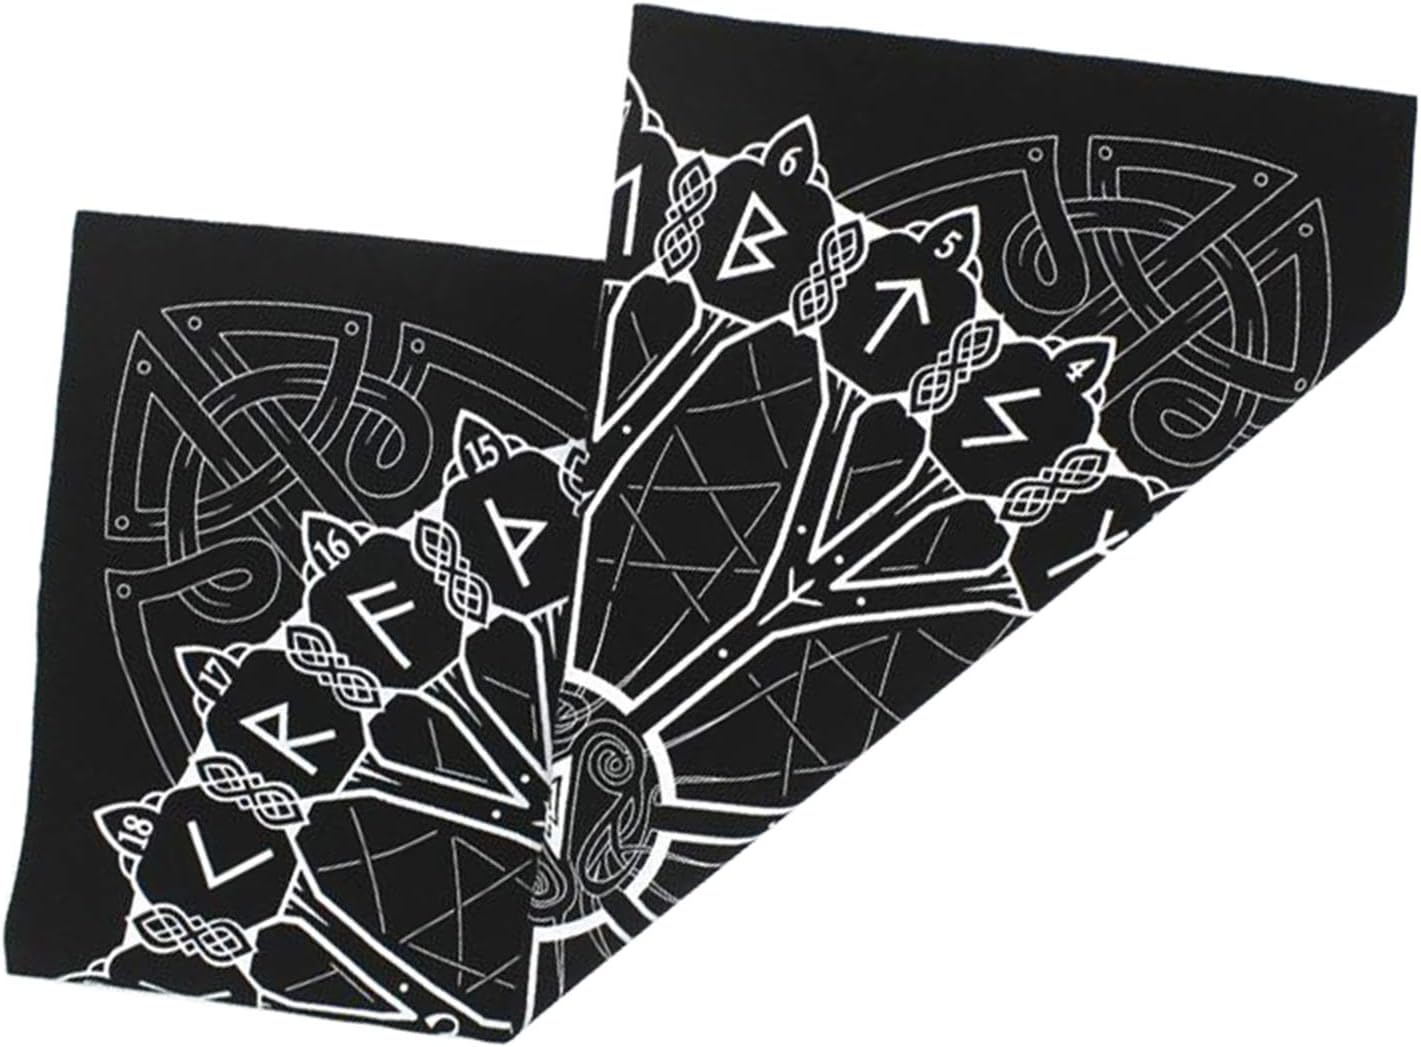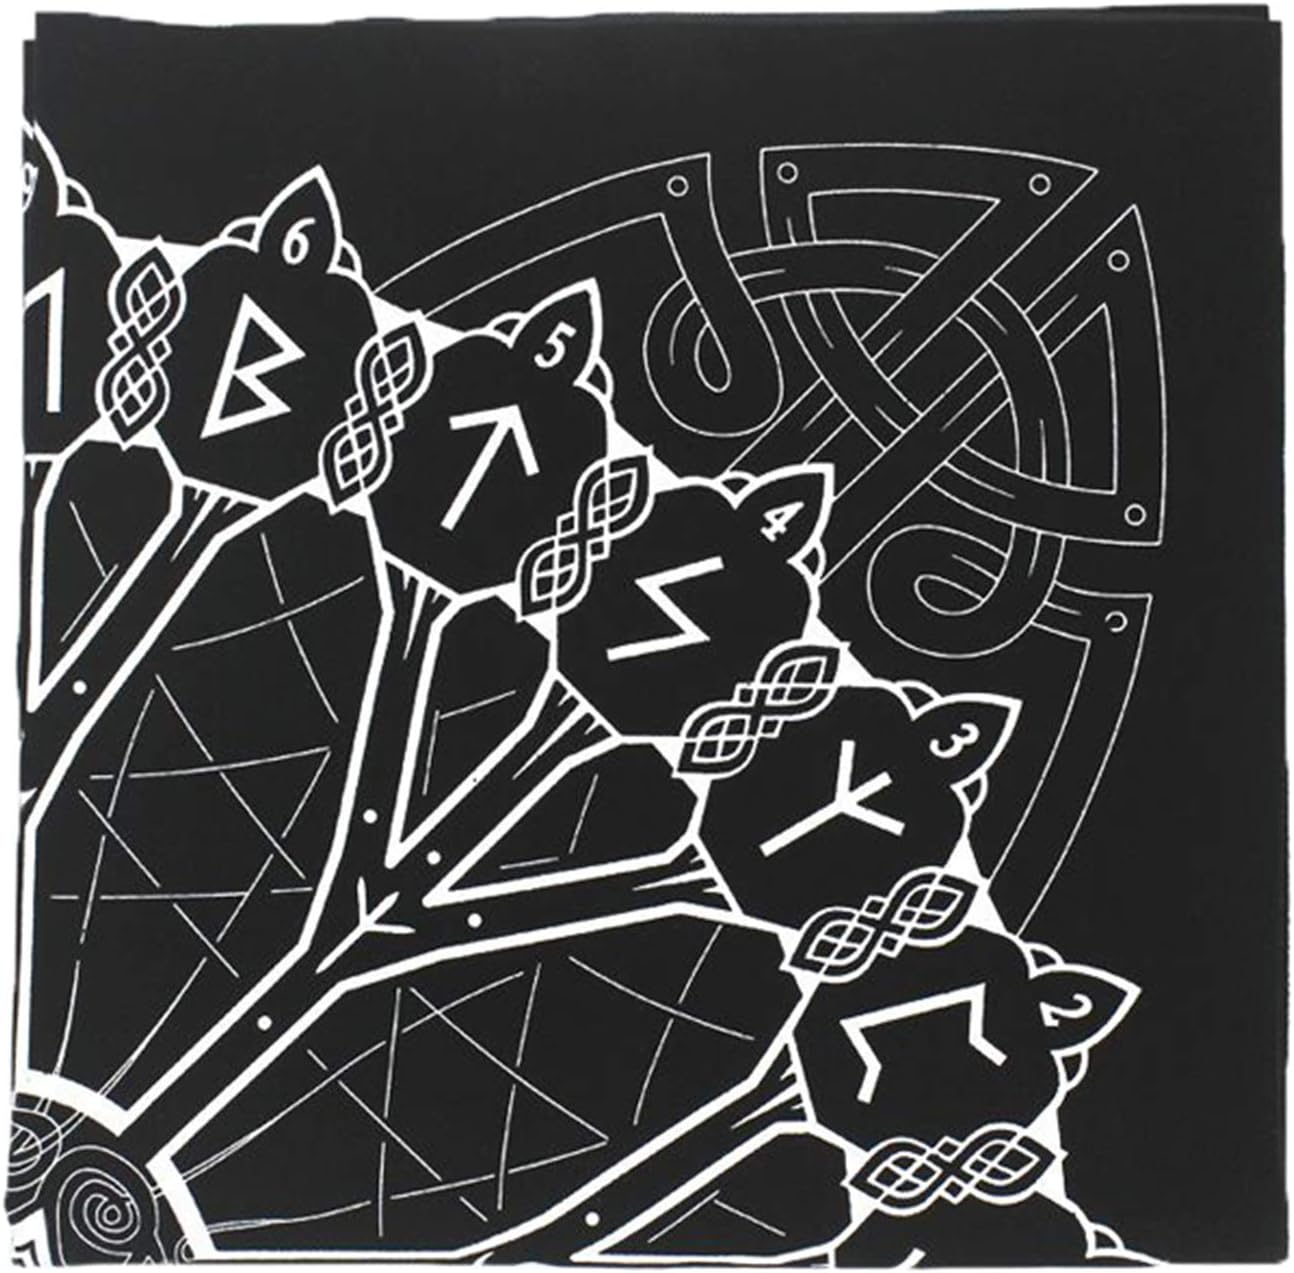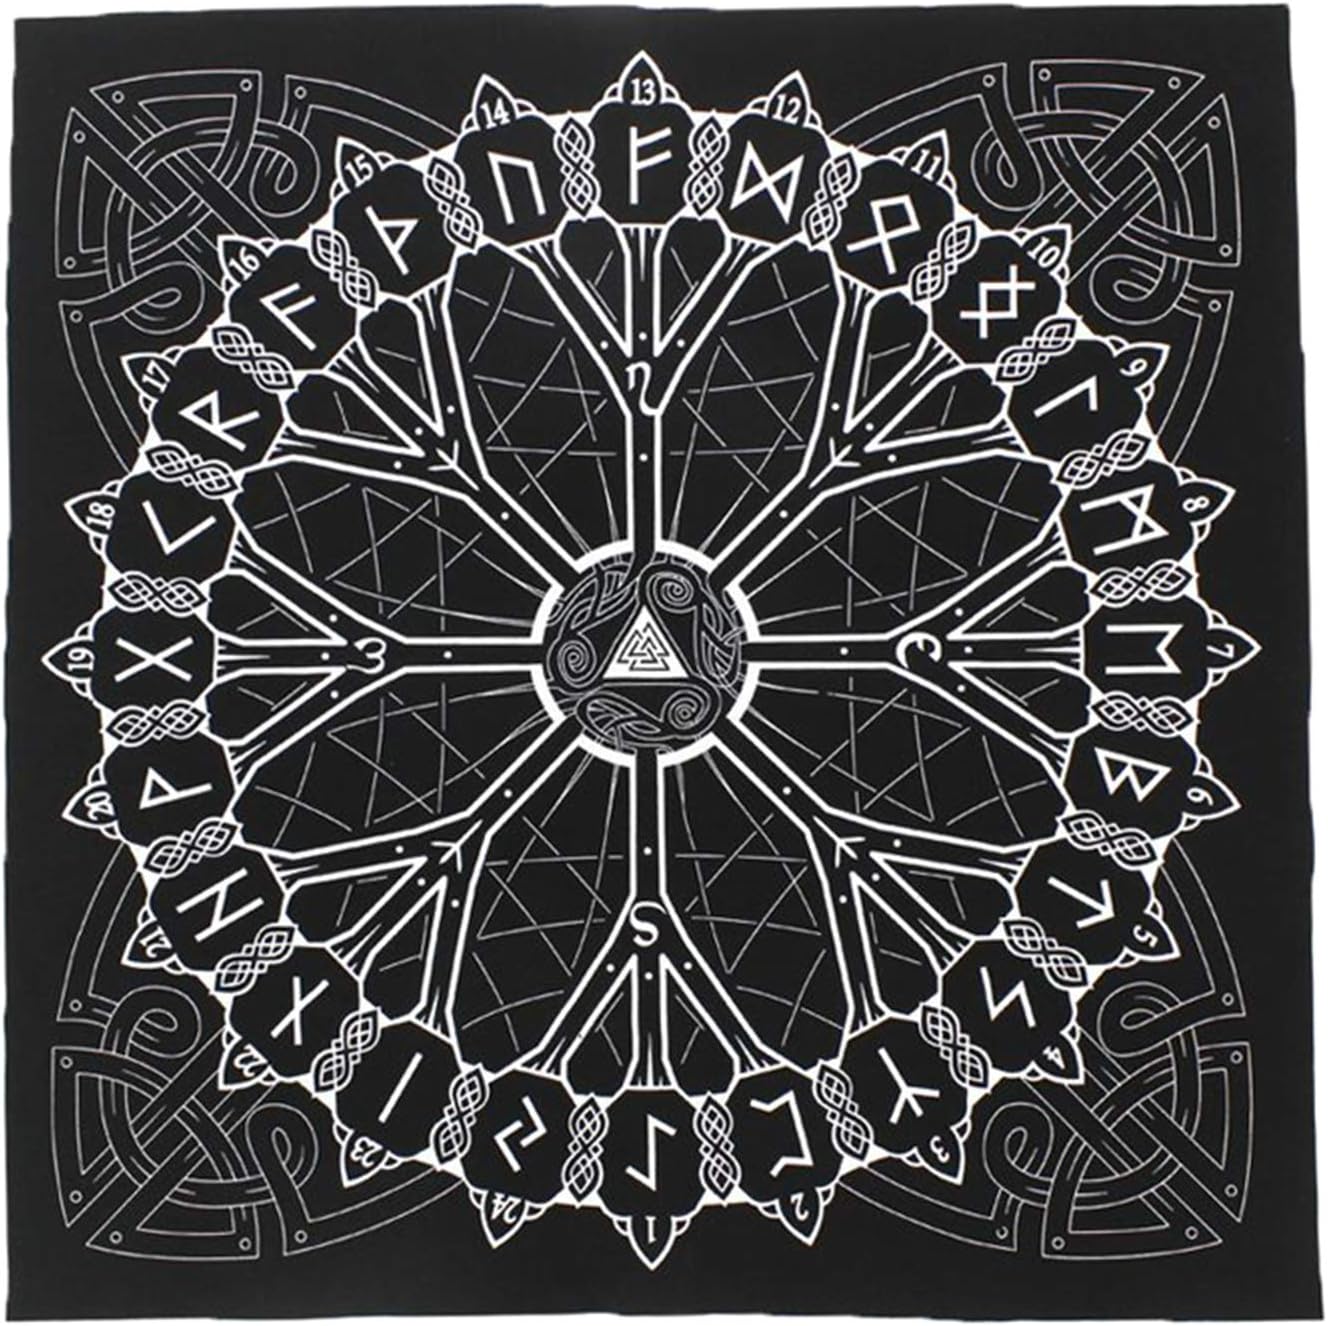
Naruto 3D Night Light 3 Pattern 16 Colors Anime Light with USB Desk Touch Base and Remote Control Night Light for Kids Toys Boys Birthday Festival Gifts Bedroom Home Decor Naruto Fans Gifts
Category: Tools & Home Improvement
Specification: Panel material: Acrylic Base material: ABS Switch Mode: Touch & Remote Control Light Mode: Flash, Strobe, Fade & Smooth Remote Control Light color: 16 colors Base Light color: 7 colors Power supply: USB Cable(included) or 3 AA battery(not include) Acrylic panel size: 4.8"x 6.7" x 0.15" Base size(diameter): 3.7" Weight: 0.26Kg Light pattern: 3D Naruto Packing List 3 x Acrylic Panels of Naruto 1 x Lighting Base 1 x USB Cable 1 x Remote Control 1 x User Guide Cautions: 1.Please tear off the protective film from the pattern panel before you use it. 2.Please take off the plastic film from inside the remote. 3.Do not touch the surface of the pattern panel with your hands, so as not to leave fingerprint marks on the board, to avoid affecting the 3D illusion effect. 4.Unplug the lamp before cleaning. 5.If there are any questions, please contact us by E-mail.
Features: 【3D Visual effect】This night light for kids Various anime graphics are carved out of the acrylic board, the light is projected on the board to produce a 3D visual impact(Not real 3D). The 3 panels are composed of 3 different patterns which character contains Uzumaki Naruto, Kakashi, Uchiha Itachi, Sasuke. The material is environmentally friendly, feels smooth, safe, and odorless. This unique lighting method can not only illuminate and decorate your room but also add more fun to you. | 【Convenient Remote Control】Our 3D night light has 16 colors and 6 brightness. You can select your favorite brightness and light color through the remote control, which it's very suitable for bedside decorative lamps and table lamps. The naruto light has 4 flash modes:flash,strobe,fade and smooth. Color and mode change bring more fun to you. With bright colors and a wonderful appearance,you can use it as decorative light in your bedroom,children's room,living room,or birthday celebration. | 【Sensitive Touch Control】The anime led light is easy to set up, and the one-button operation allows children to play by themselves. With sensitive touch control,long-press the touch button on/off the light, press twice can change to the flash mode.7 light colors can be changed from the button on the light base with once touch.Anime lamps for bedrooms has a nice hologram effect, especially in the dark. | 【Ideal and Cool Gift】The naruto lamp can not only a night light, and it is a perfect decoration for bedrooms, children's rooms, living rooms, parties, bars, shops, cafes, and restaurants. Provide a sense of security for children who sleep alone, suitable for children of all ages. It's also a great gift for birthday, festival, family, Christmas, Thanksgiving, anniversary, valentine and all seasonal. The perfect gift idea for kids, boys, girls, naruto fans. | 【Multiple power ways】The anime lamp can be powered by a USB cable and battery AA*3 (not included). And it can work perfectly with a power bank, laptop or any device with USB connectors. Please tear off the protective film before use. It can easy to take off from the light base and put another panel on. If you have any questions, please contact us and we will deal with it as soon as possible.